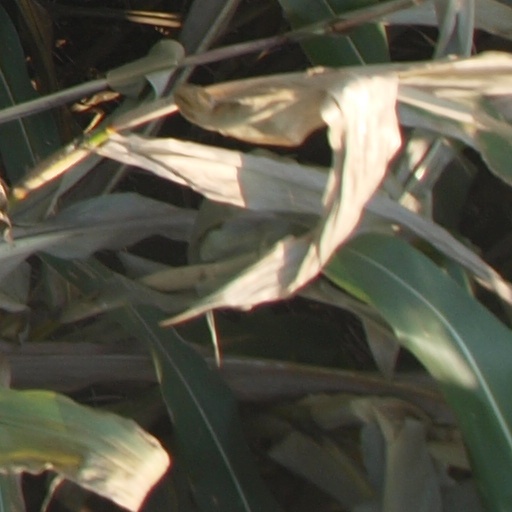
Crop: maize; corn